Little egret

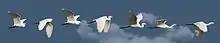
Flying pattern of a little egret

Little egrets are sociable birds and are often seen in small flocks. Nevertheless, individual birds do not tolerate others coming too close to their chosen feeding site, though this depends on the abundance of prey.